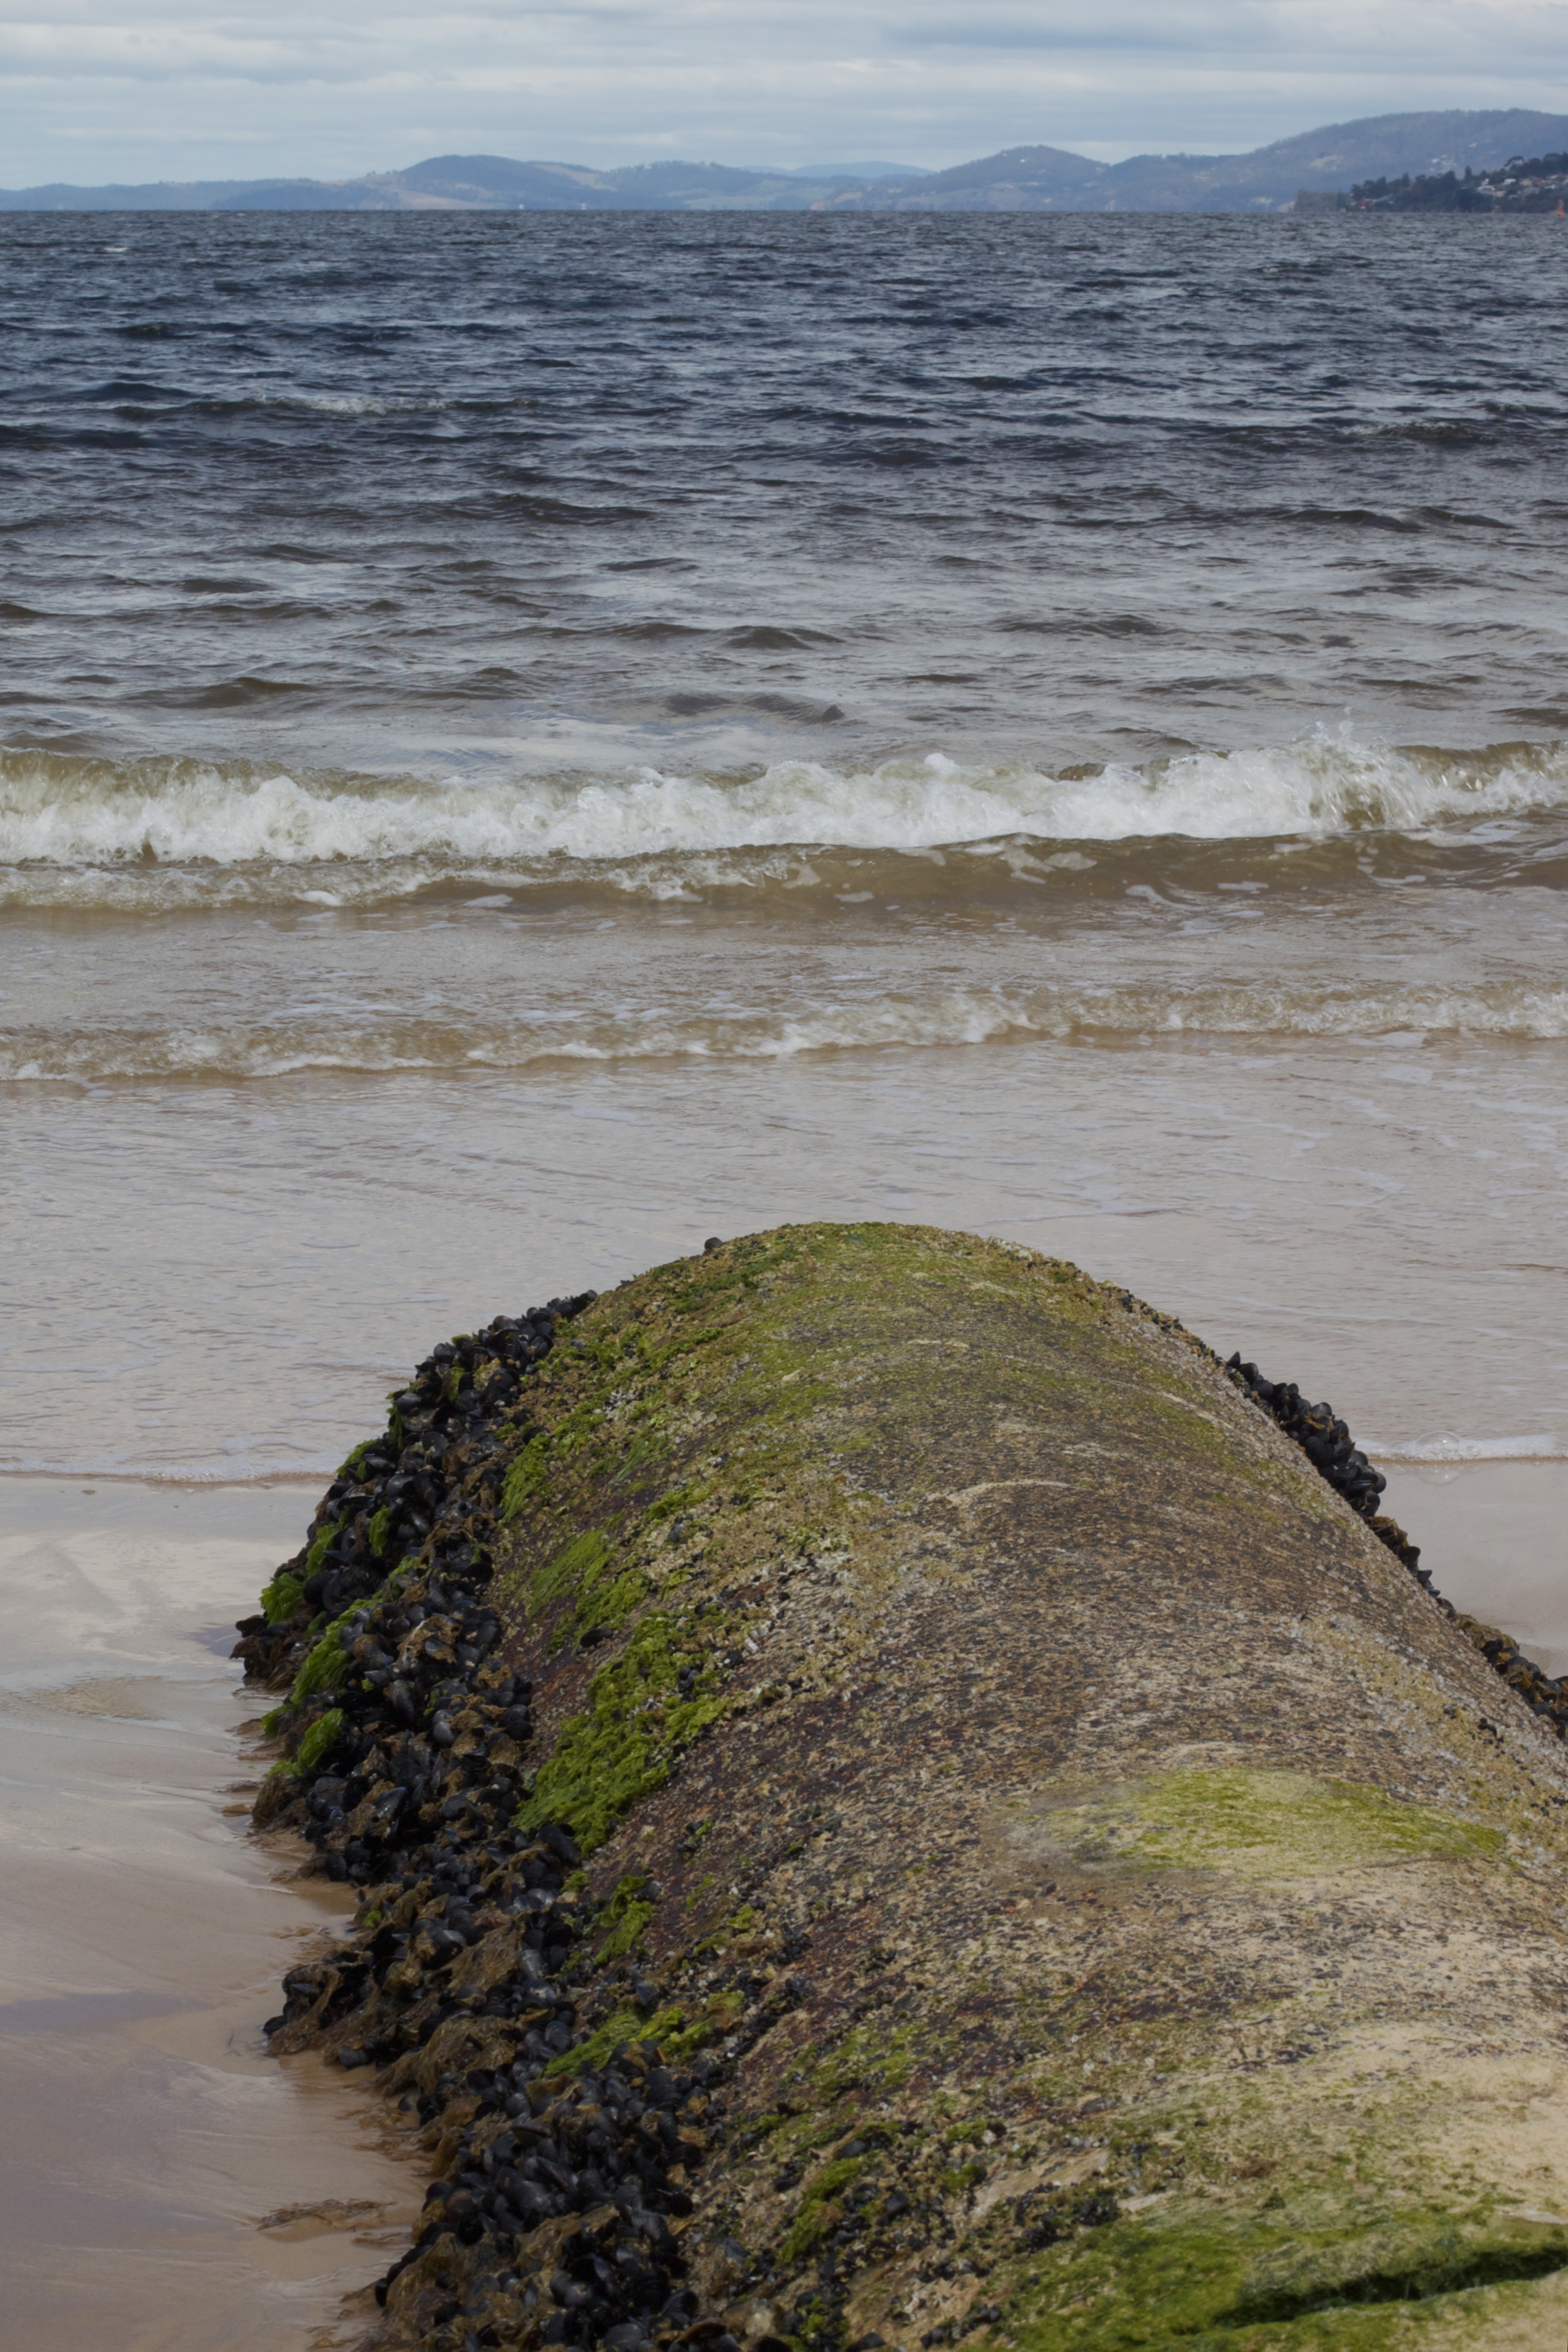
beach, sea, coast, water, rock, ocean, horizon, shore, wave, cliff, bay, terrain, material, body of water, habitat, auodyssey, cape, wind wave